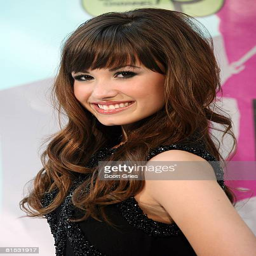
pop rock artist attends the premiere